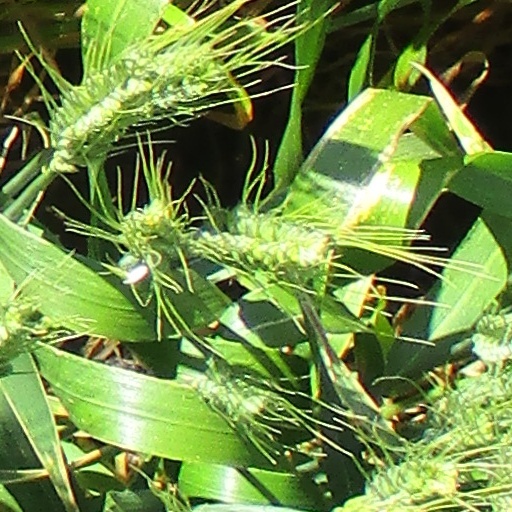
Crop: wheat